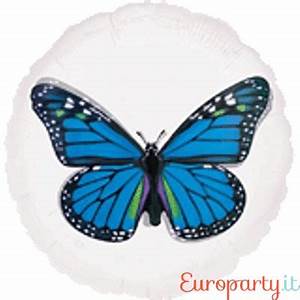
Label: butterfly